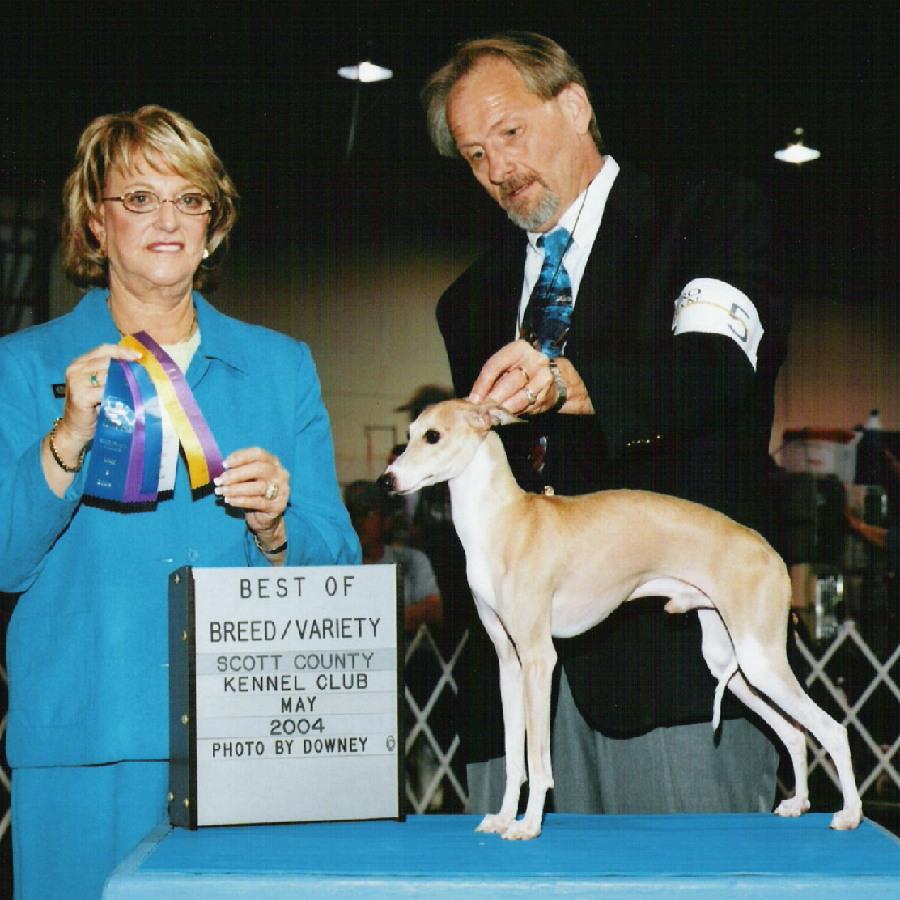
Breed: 238-n000099-Italian_greyhound